Mieszko II Lambert

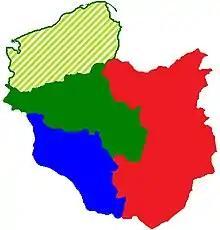
Division of Poland between Mieszko Lambert (red) and his brothers Otto Bolesławowic (blue) and Dytryk (green) following the Treaty of Merseburg in 1032.

King Bolesław died on 17 June 1025. Six months later, on Christmas Day, Mieszko II Lambert was crowned king of Poland by the archbishop of Gniezno, Hipolit, in the Gniezno Cathedral. Contemporary German chroniclers considered this to be an abuse of power on the part of the Archbishop, which was made necessary by the existing political situation. After his father's death, Mieszko II inherited a vast territory, which in addition to Greater Poland, Lesser Poland, Silesia and Gdańsk Pomerania, also included Lusatia, Red Ruthenia and the territory of present-day Slovakia. Whether Moravia was still under his reign or was lost earlier is disputed. Once his solo reign had begun, as an important Central European ruler, he was now very important to the Holy Roman Empire.